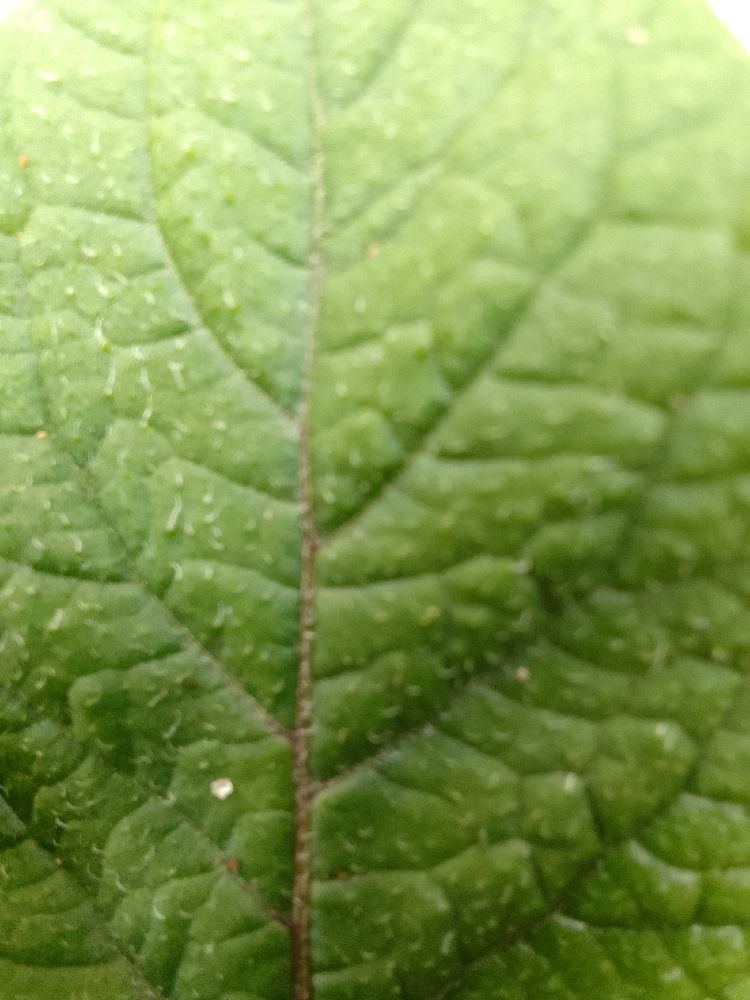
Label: Healthy